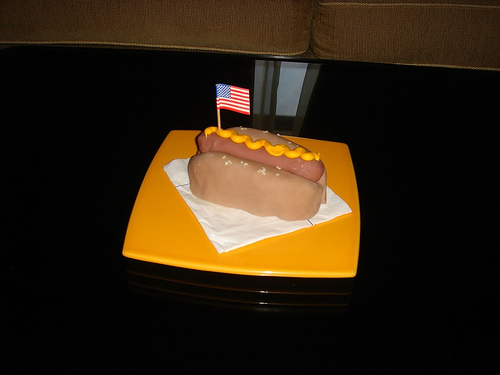
user: Given an image and a question. Answer the question in a short answer. Question: What toppings are on this hotdog? Short Answer:
assistant: mustard